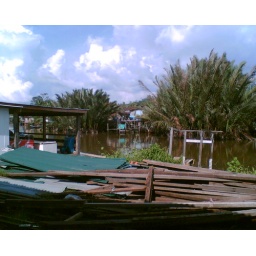
Cumulus clouds over the Kemana river. Pic taken behind the kampong's fish market.